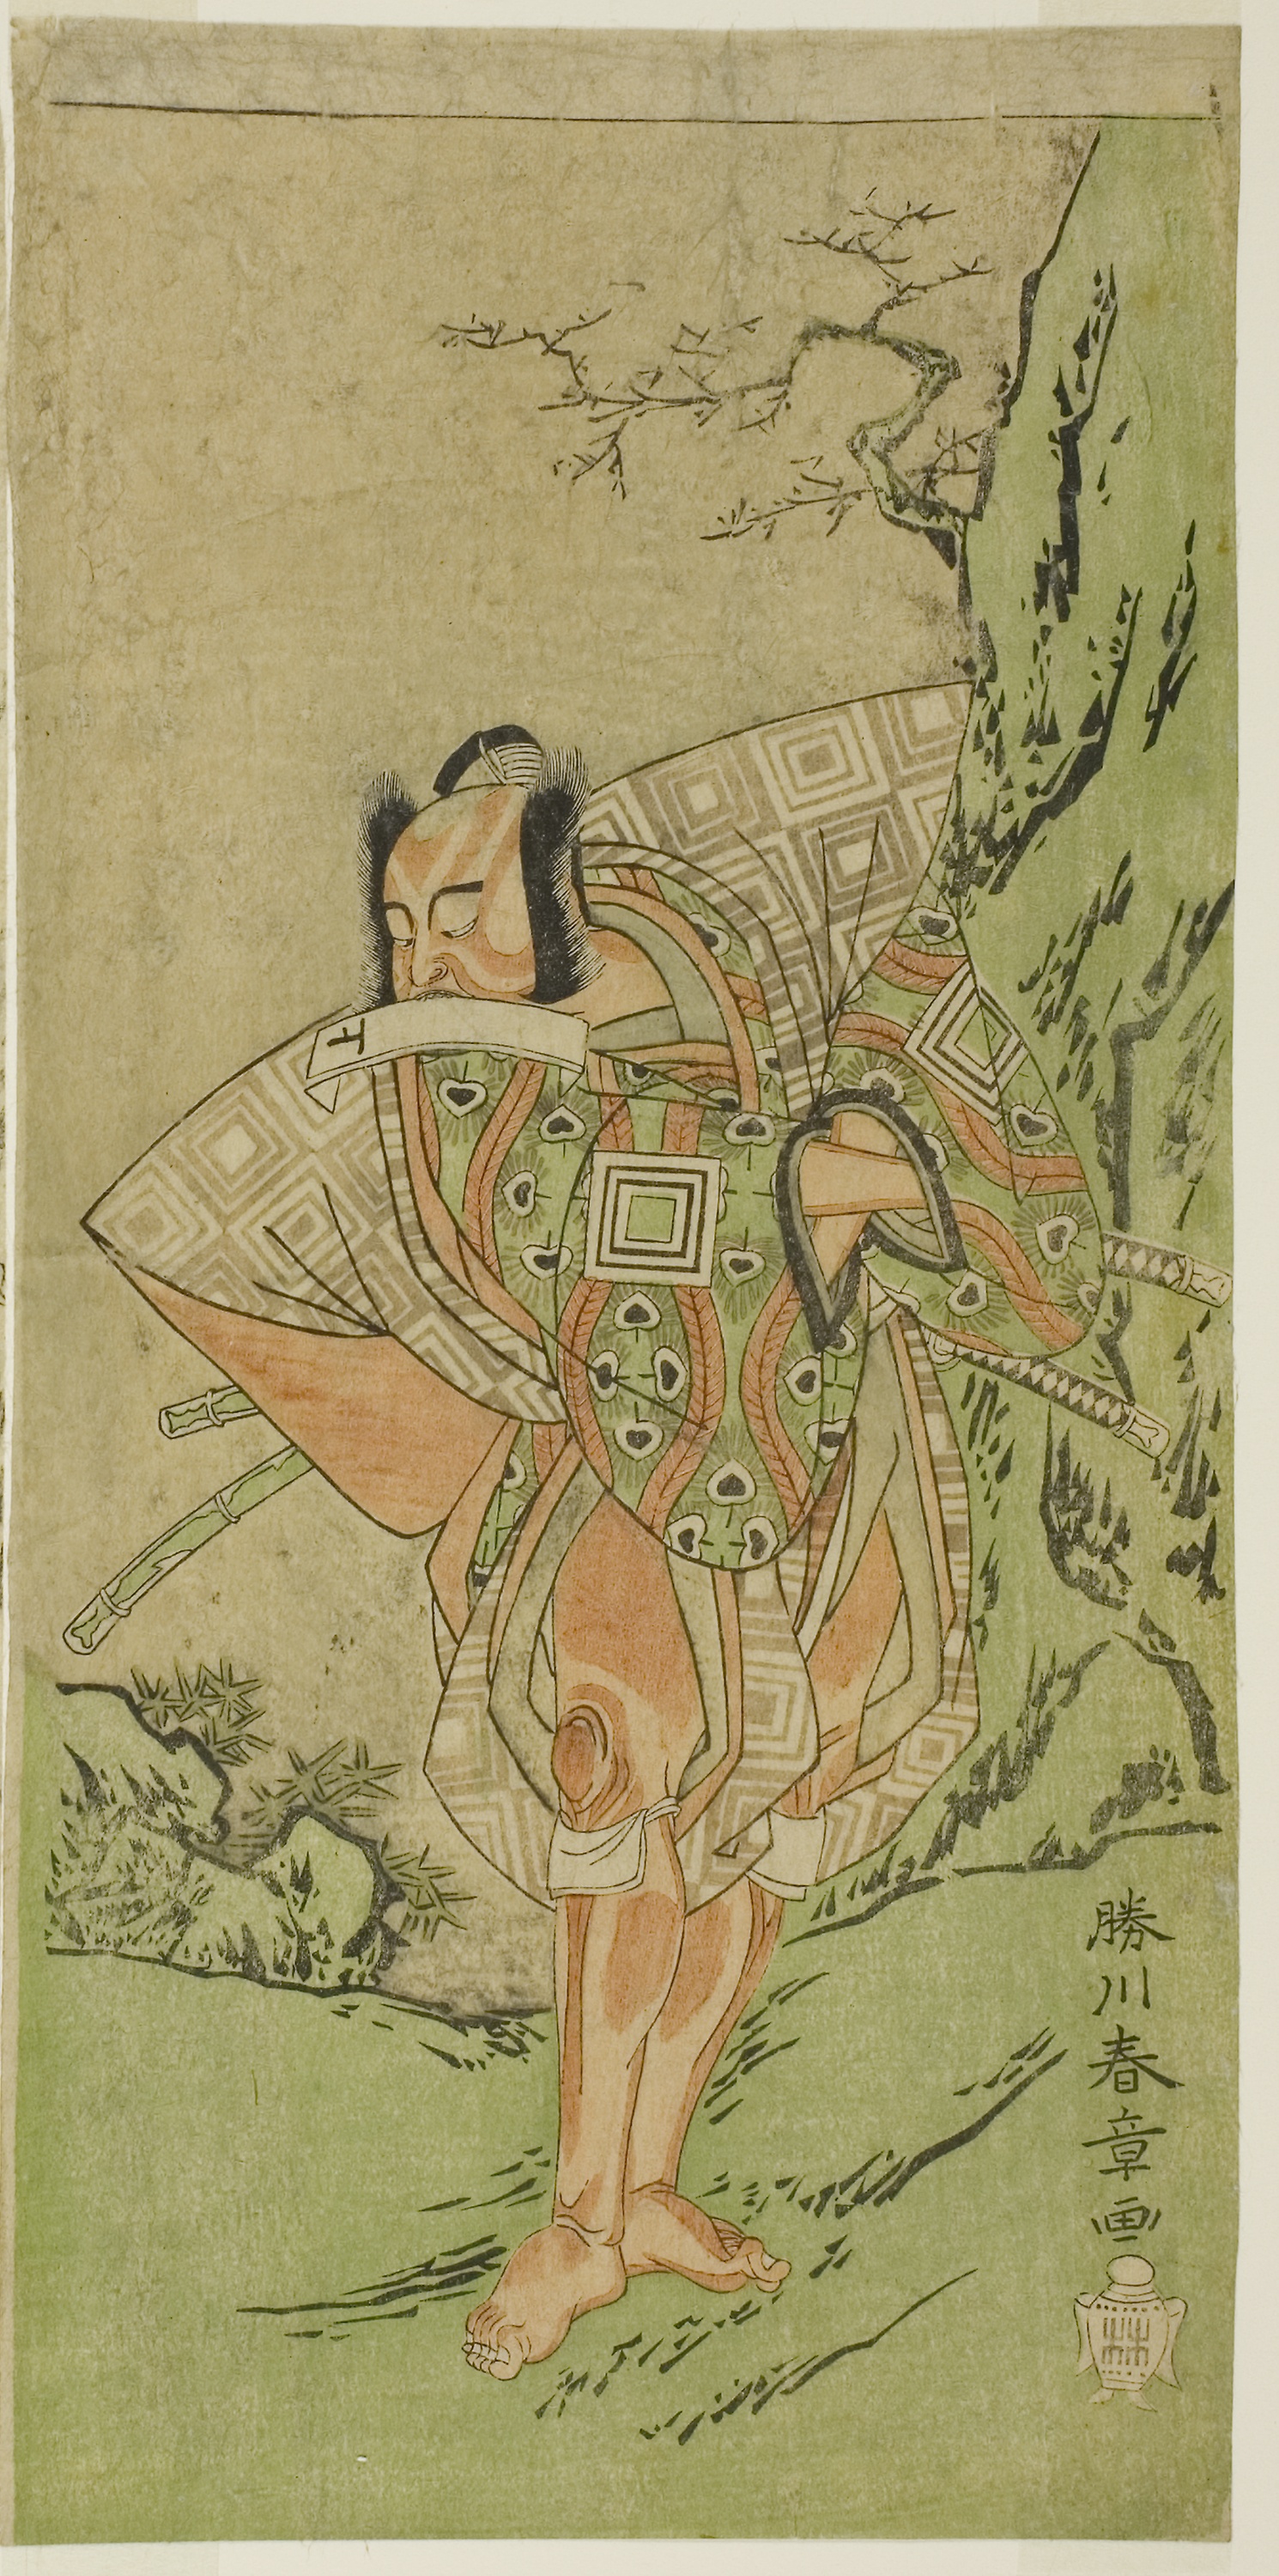
art, fauna, illustration, printmaking, fictional character, paper, costume design, mythology, history, miniature, fiction, mythical creature, drawing